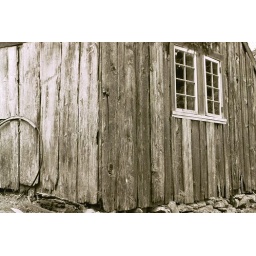
Shed at the house we rented in Thomaston, ME during our summer vacation in 2004.When the girl cried and cried and cried some more...